Karen S. Marston

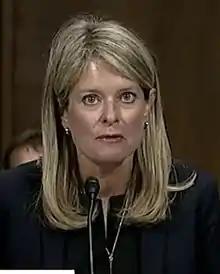

Karen Spencer Marston (born 1968) is a United States district judge of the United States District Court for the Eastern District of Pennsylvania.